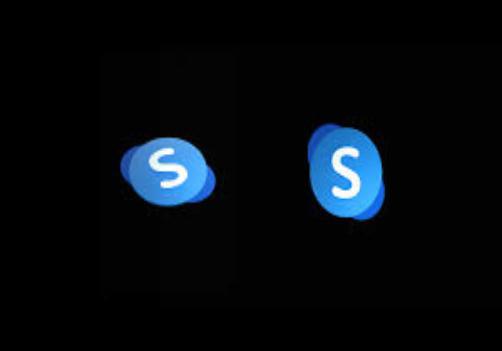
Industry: Others